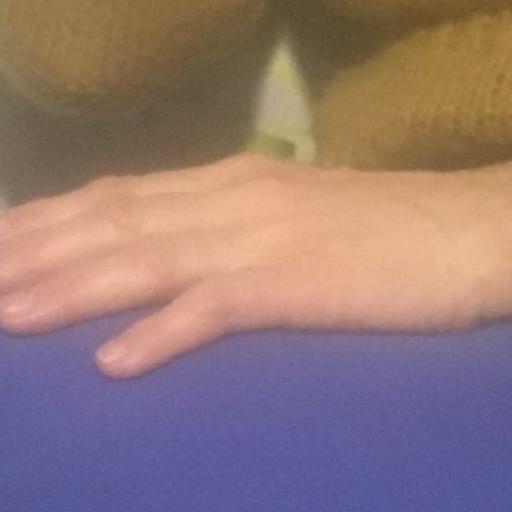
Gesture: no_gesture